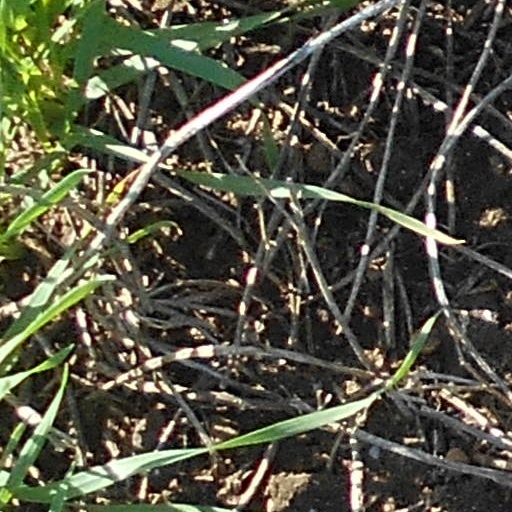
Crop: wheat